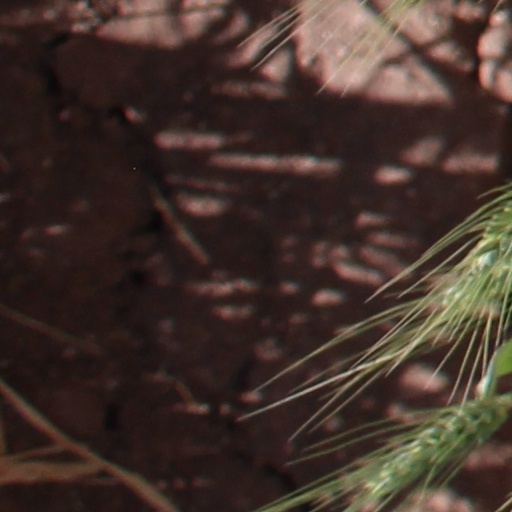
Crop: wheat